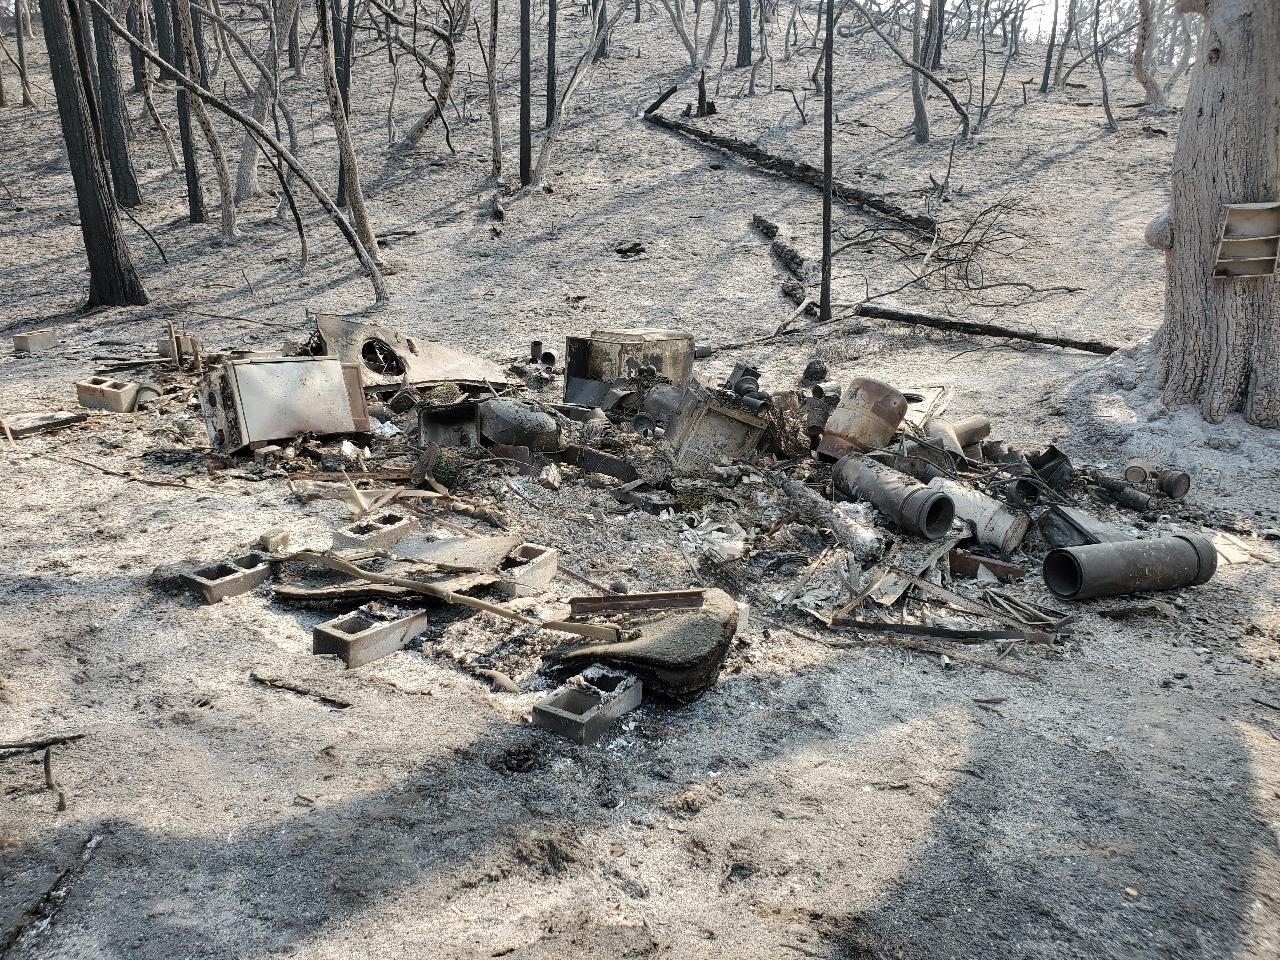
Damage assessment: destroyed